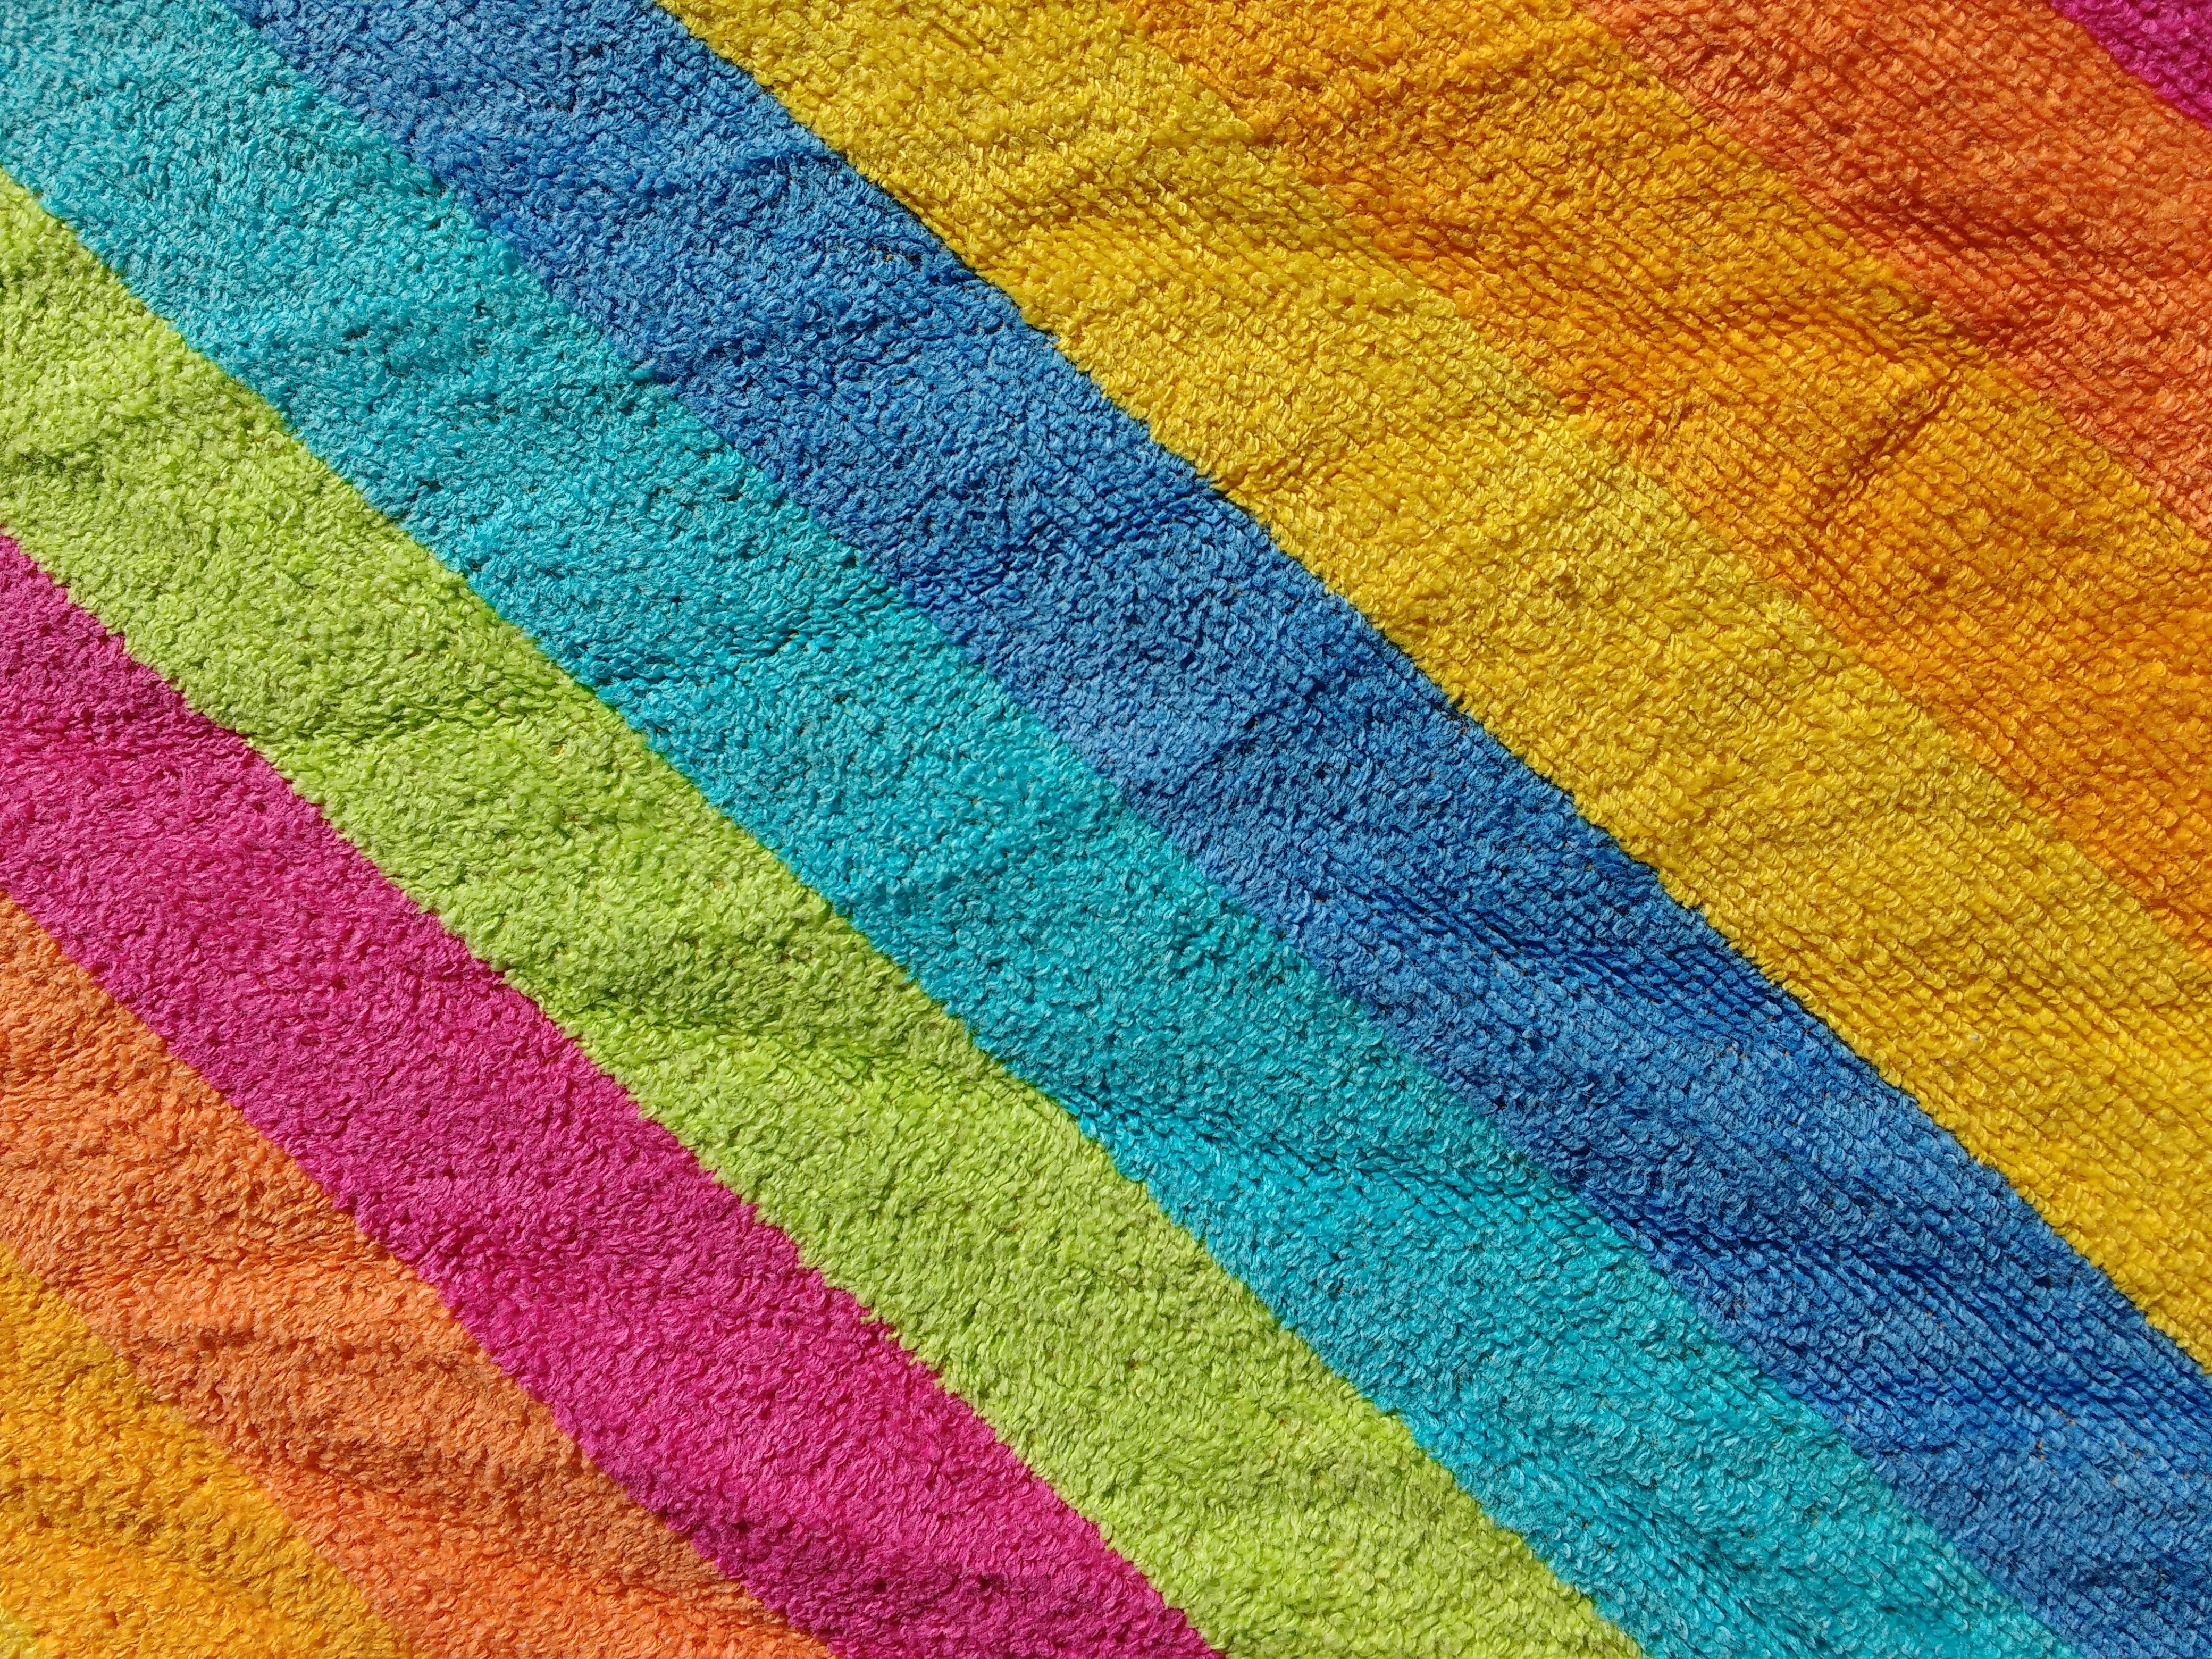
pattern, fluffy, color, colorful, yellow, wool, striped, textile, background, stripes, carpet, terry, flooring, bath towel